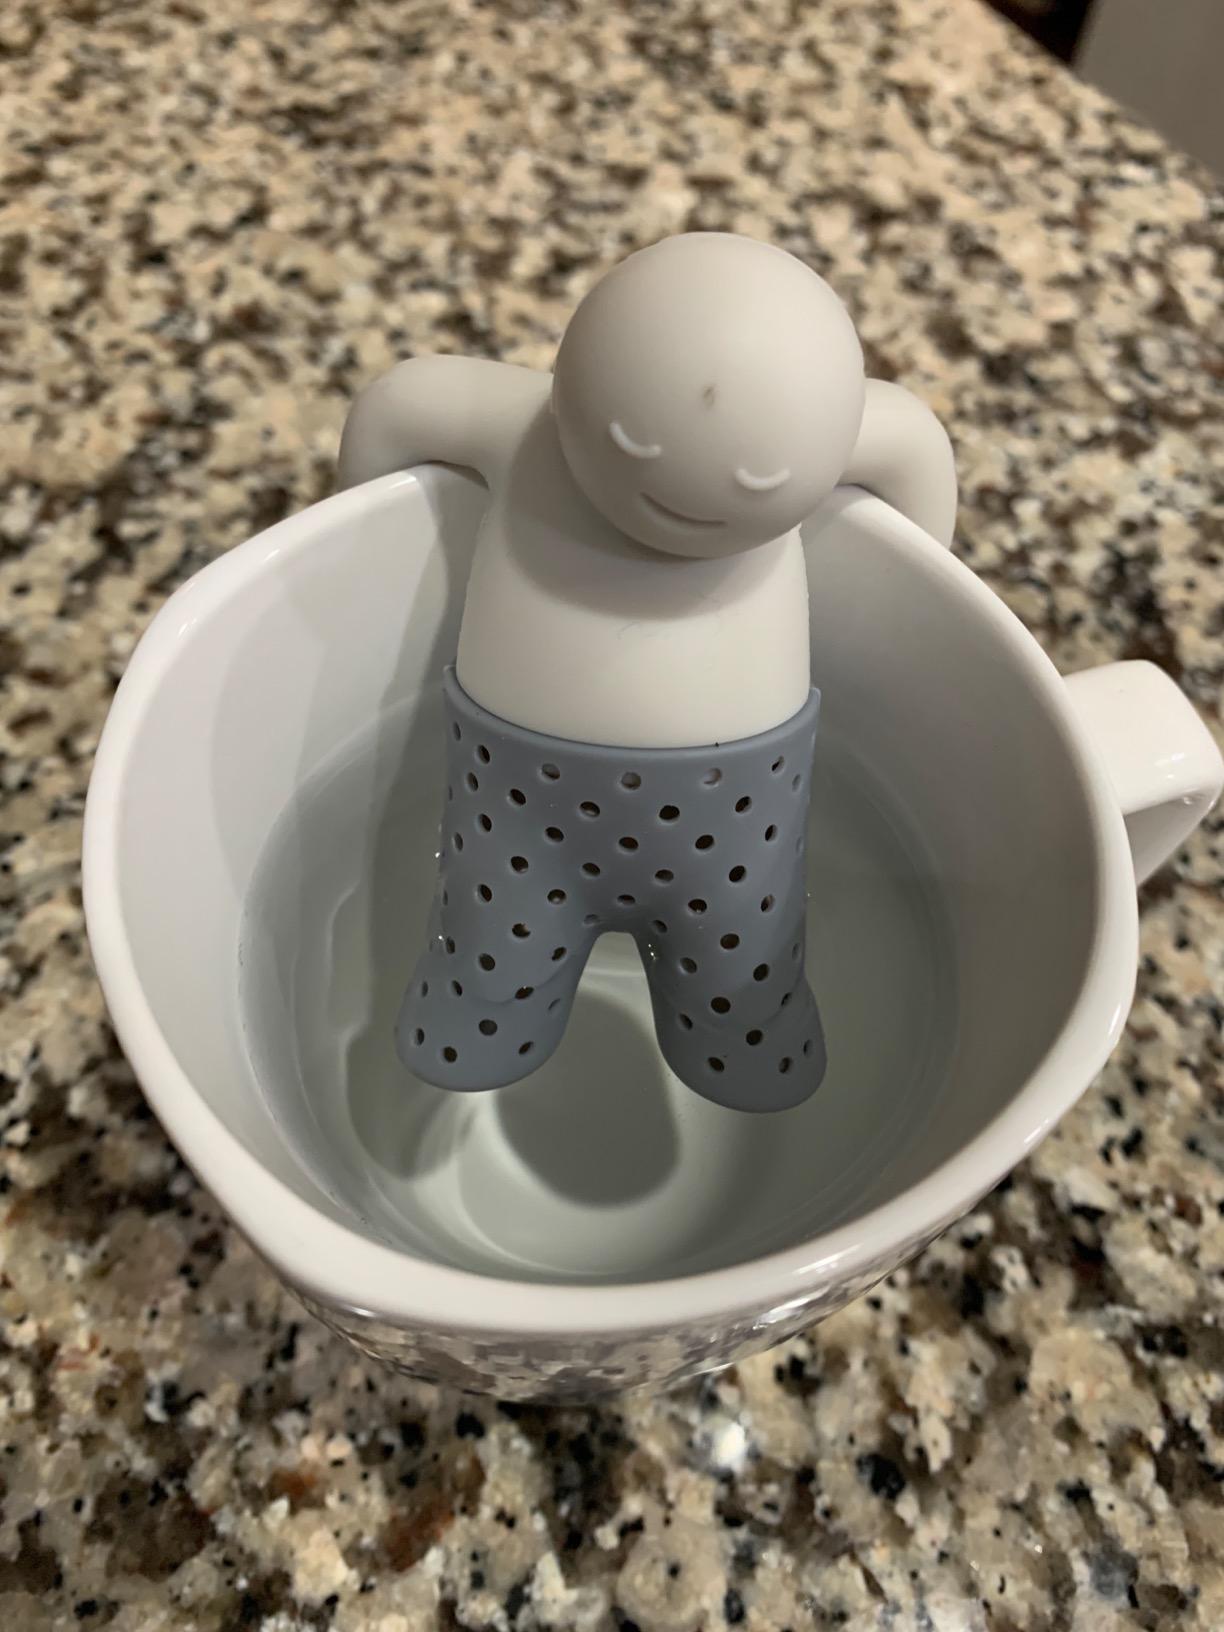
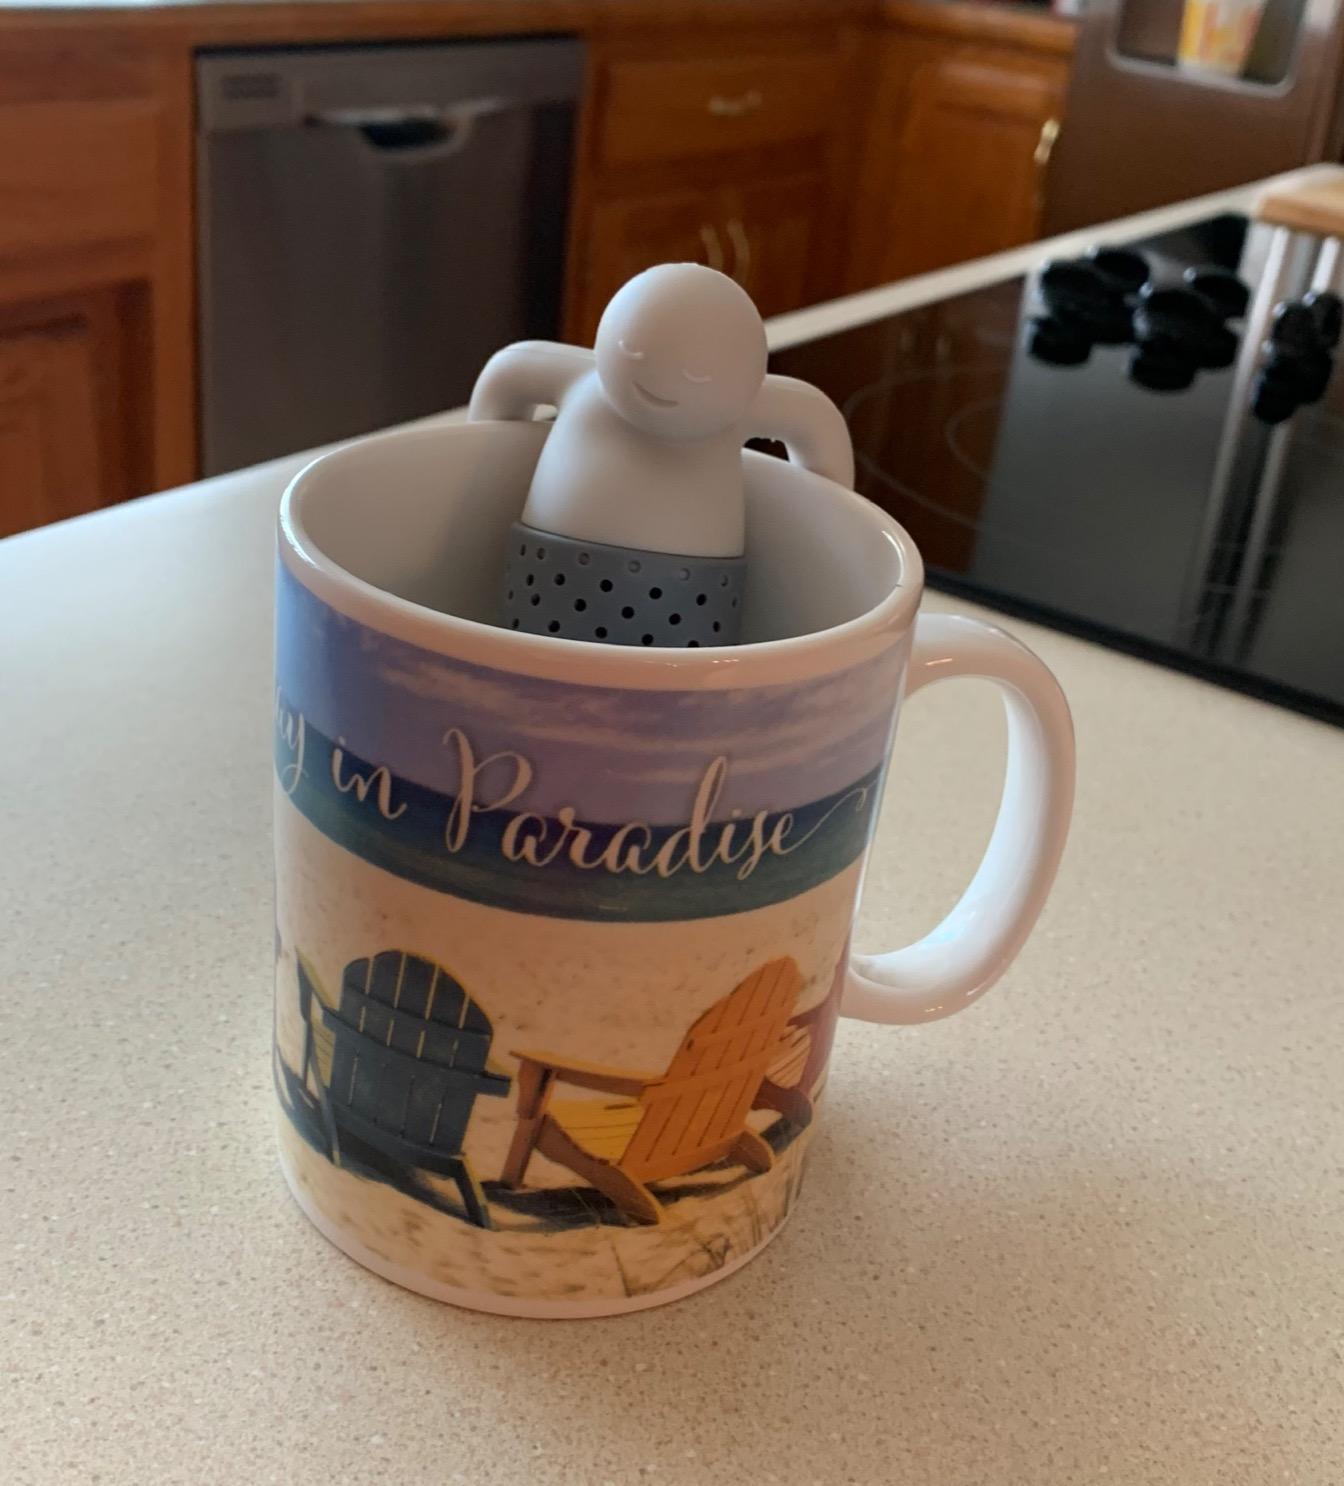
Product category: items_tea
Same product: yes